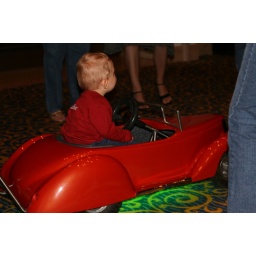
Another shot of the boy in the car